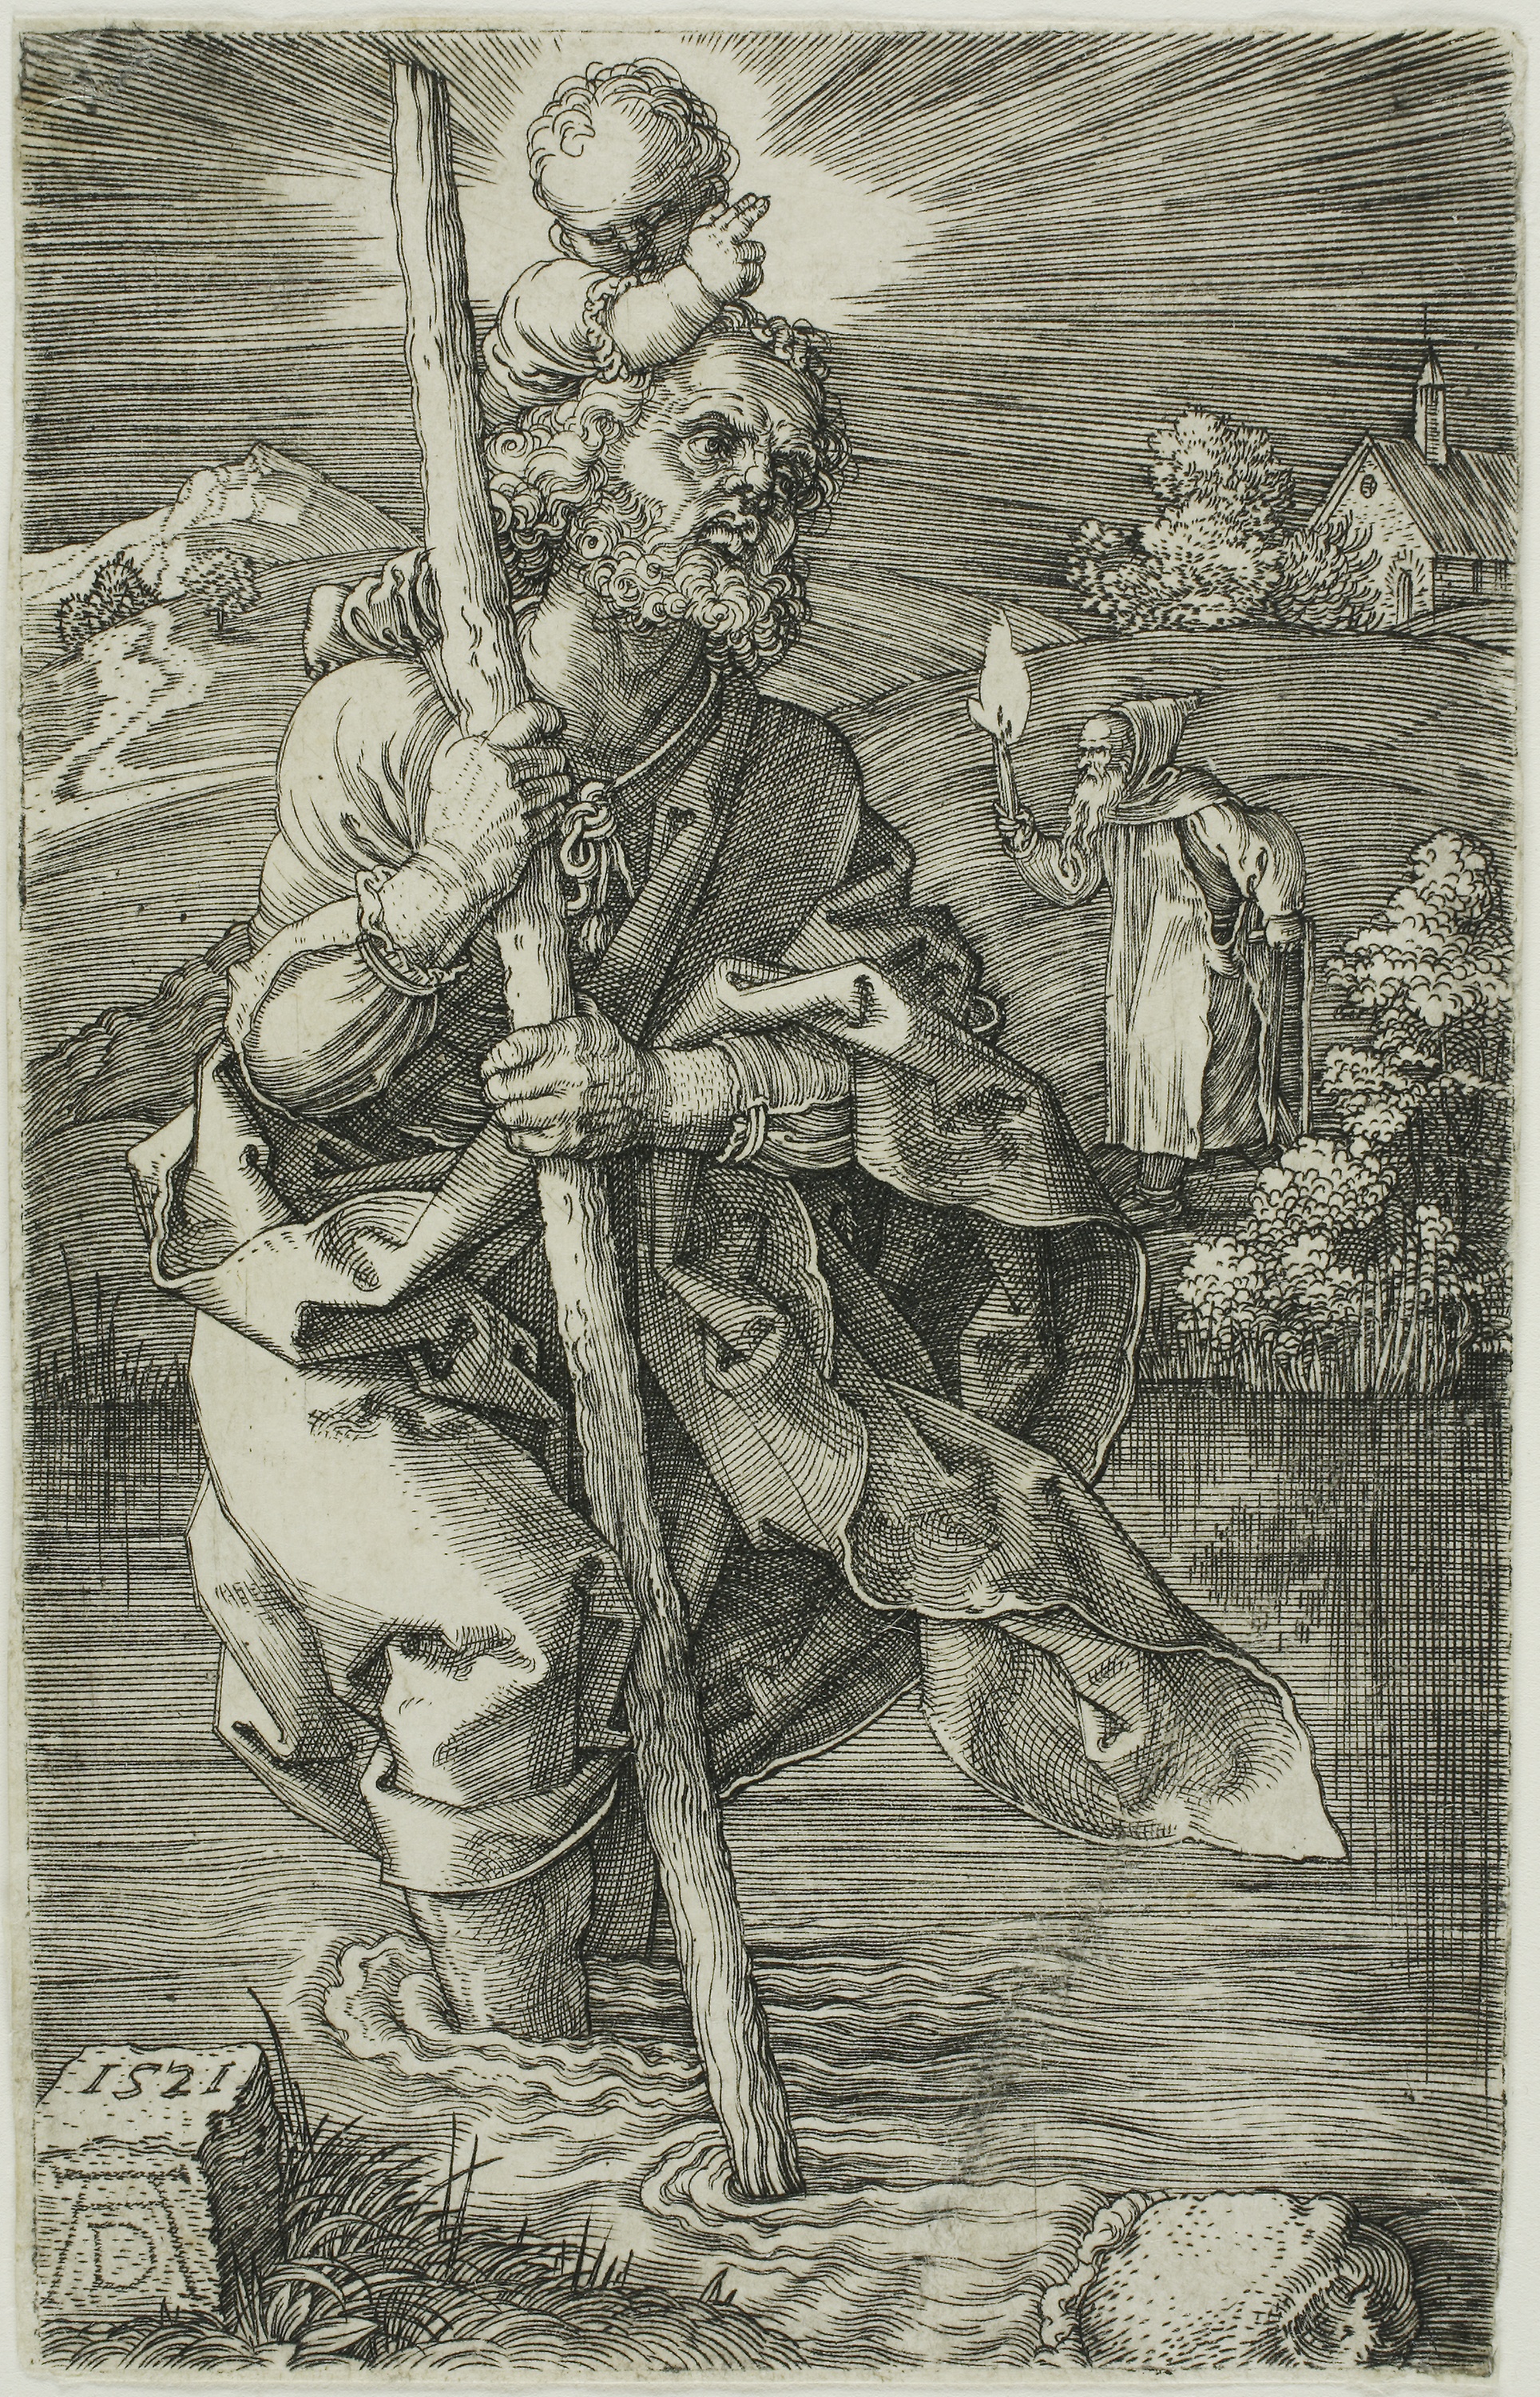
art, black and white, history, tree, illustration, visual arts, monochrome, artwork